WAN Interface Card

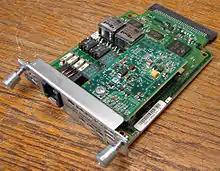
Cisco WIC-1SHDSL v2

A WAN interface card (WIC) is a type of specialized network interface controller card (NIC) made by Cisco that allows a network device such as a router to connect and transmit data over a wide area network. A WIC has a built-in channel service data unit (CSU/DSU) interface to connect to a digital circuit and provide error correction and line monitoring.